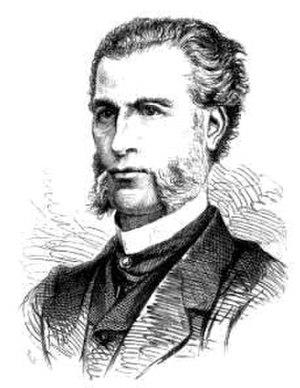
Cet article présente la liste des membres de l'Académie française, rangée par ordre chronologique de leur élection à chaque fauteuil. Cette liste est précédée d'une liste réduite portant uniquement sur les membres actuels et présentée successivement selon quatre modes de rangement : par ordre alphabétique, par numéro de fauteuil, par date d'élection et par date de naissance.
L'expulsion des congrégations de 1880 est un événement politique qui se déroule en France, durant la Troisième République, et qui consiste en la dispersion des congrégations religieuses masculines non autorisées. Ces expulsions font suite à la signature, le 29 mars 1880, de deux décrets par le gouvernement de Charles de Freycinet, et plus précisément par Charles Lepère, ministre de l'Intérieur, et Jules Cazot, ministre de la Justice. Le premier prévoit la suppression de la Compagnie de Jésus sur le territoire français, et le second met en demeure les autres congrégations non autorisées de demander une autorisation légale sous peine de subir le même sort que les Jésuites.
Aimé Joseph Edmond Rousse, né le 18 mars 1817 à Paris où il est mort le 1ᵉʳ août 1906, est un avocat français.